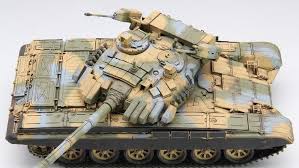
Label: T-72